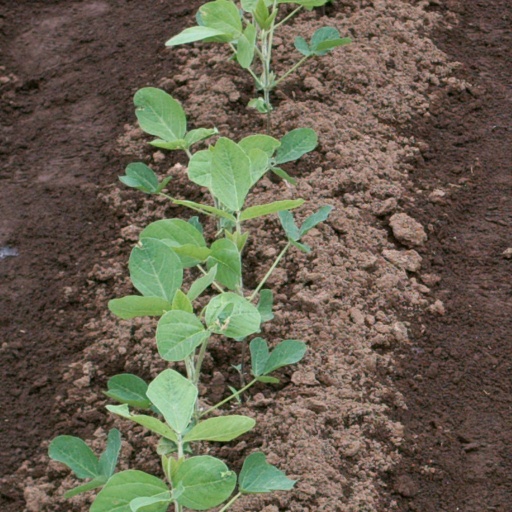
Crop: soybean